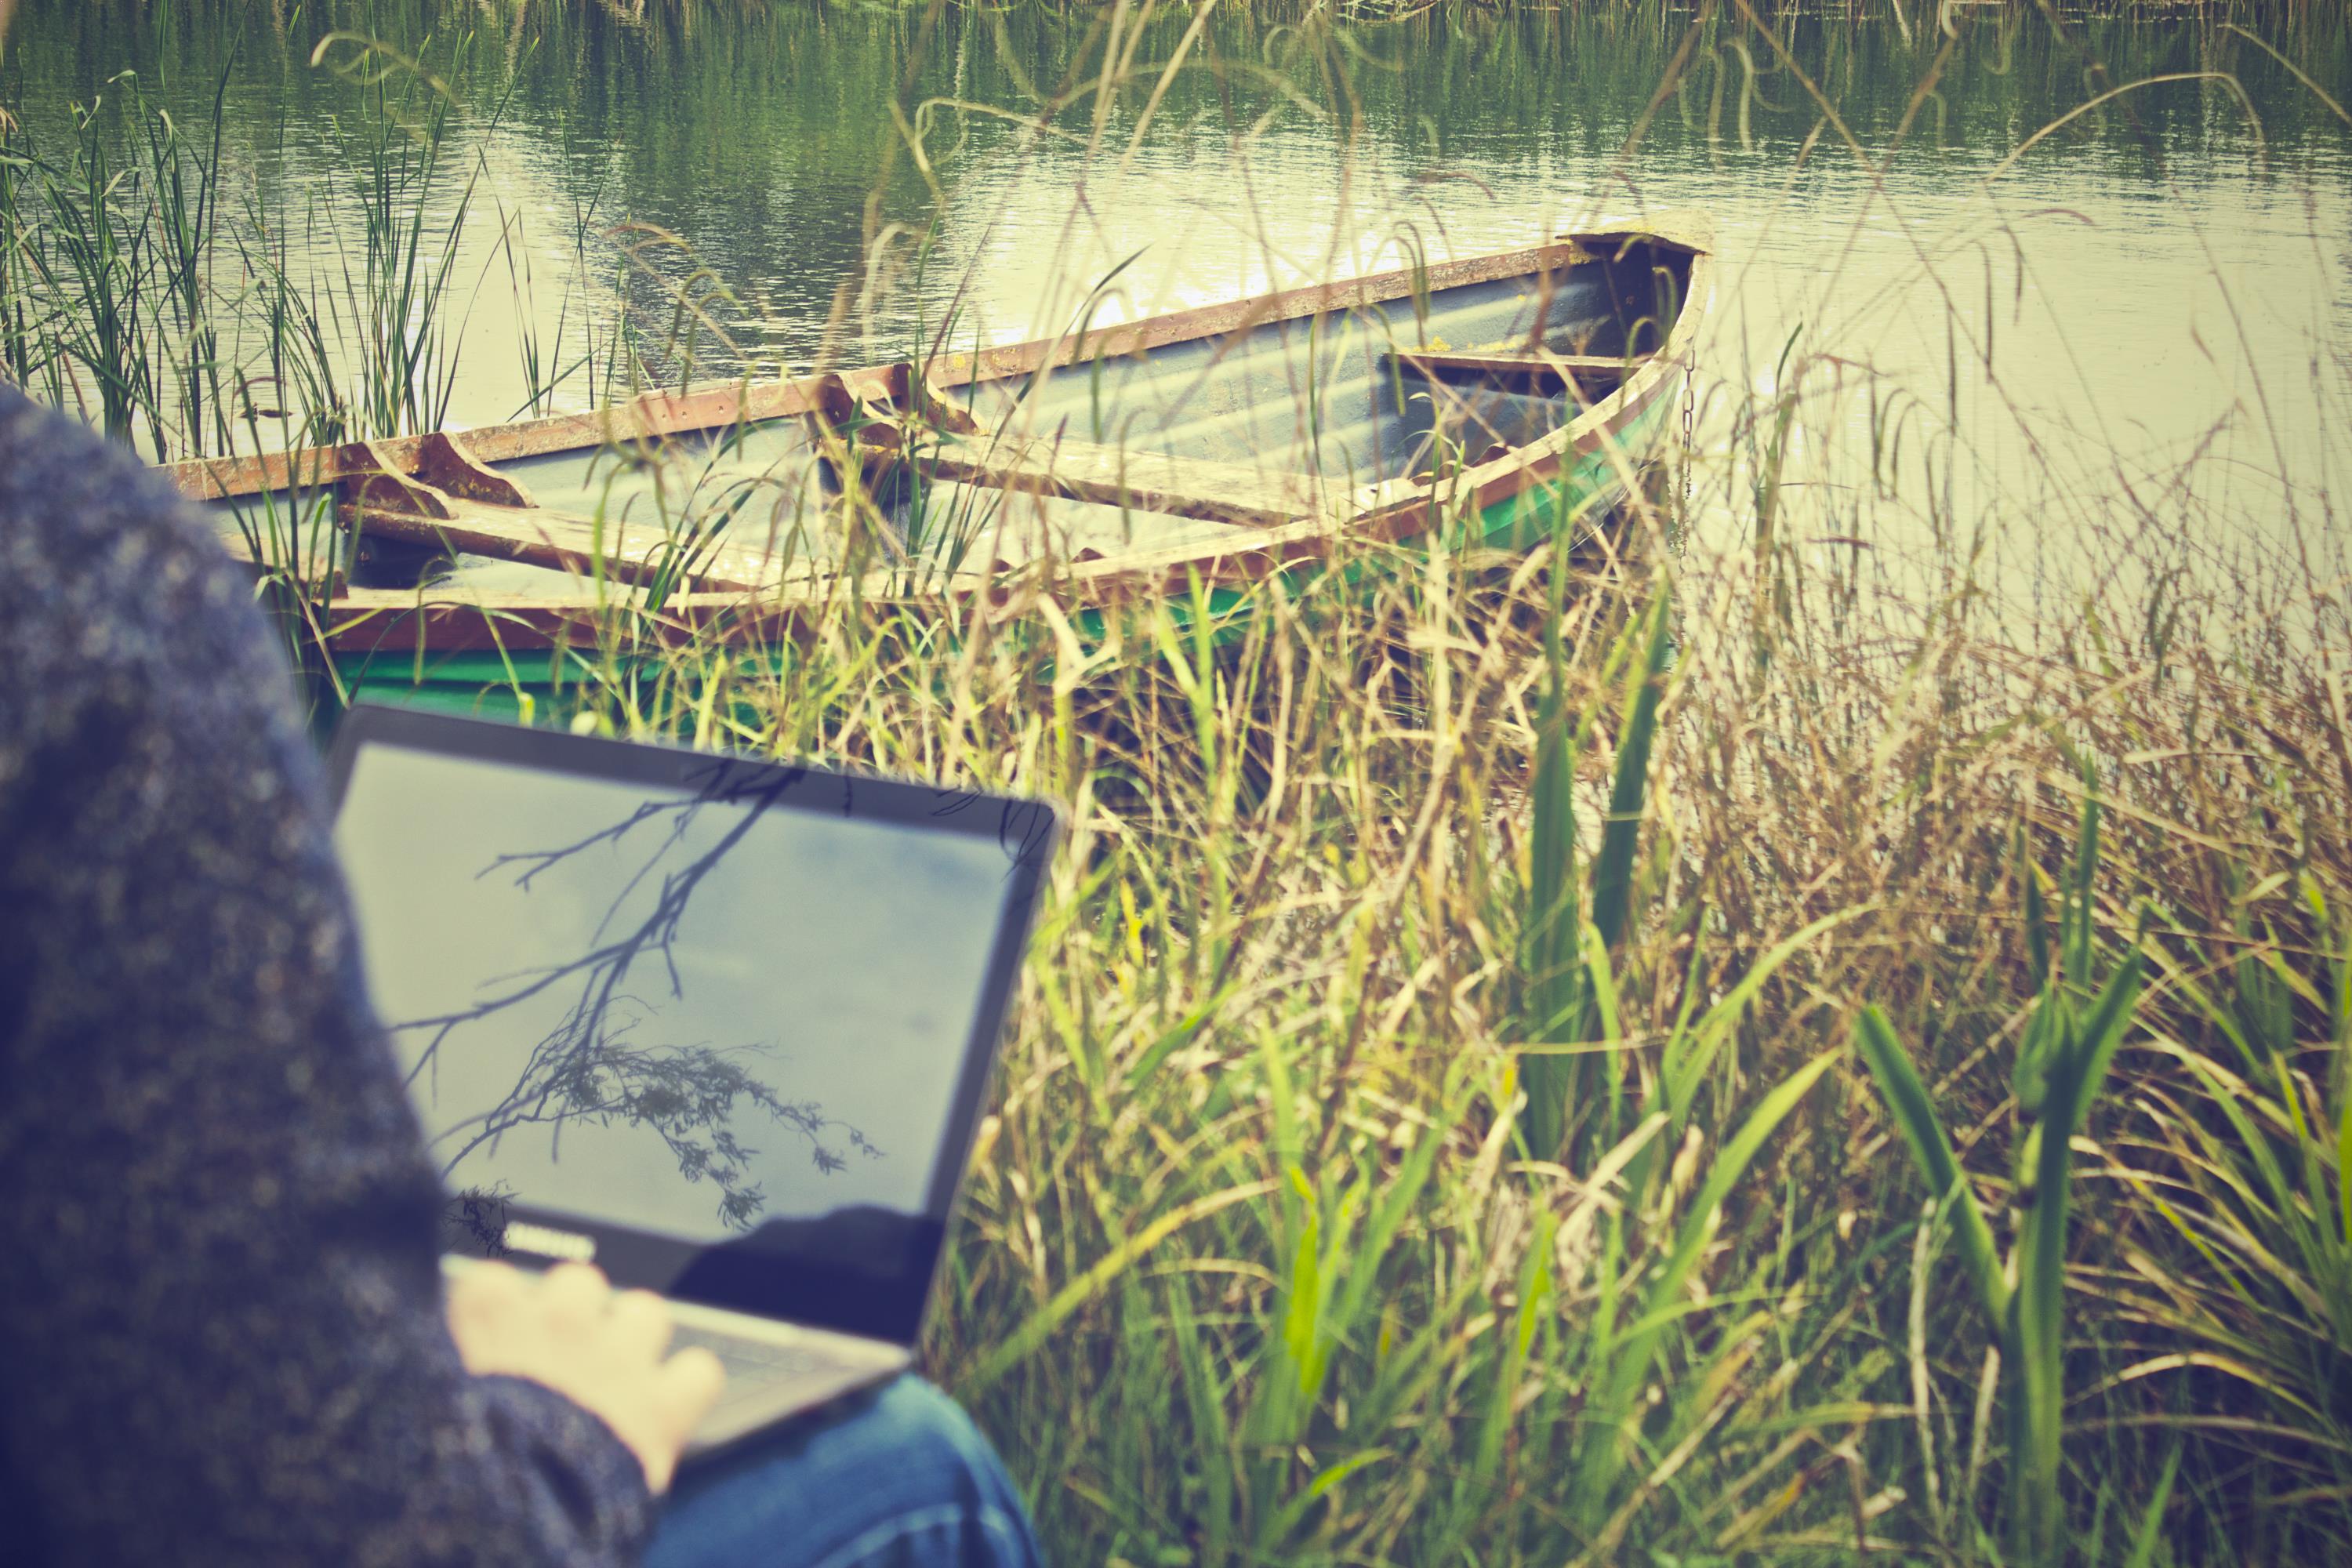
grass, water, grass family, reflection, tree, bayou, plant, photography, river, wetland, vehicle